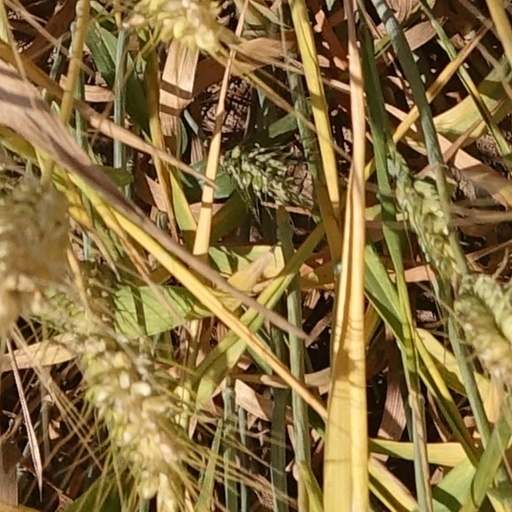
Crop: wheat